Describe the emotion expressed in this image:  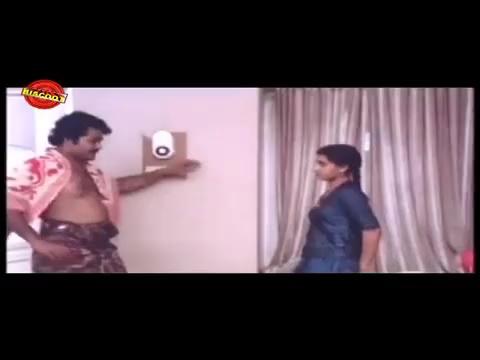
This person displays Pain, valence and arousal with low intensity.